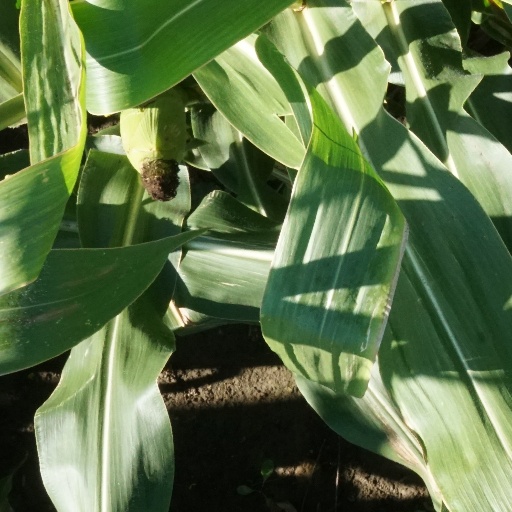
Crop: maize; corn